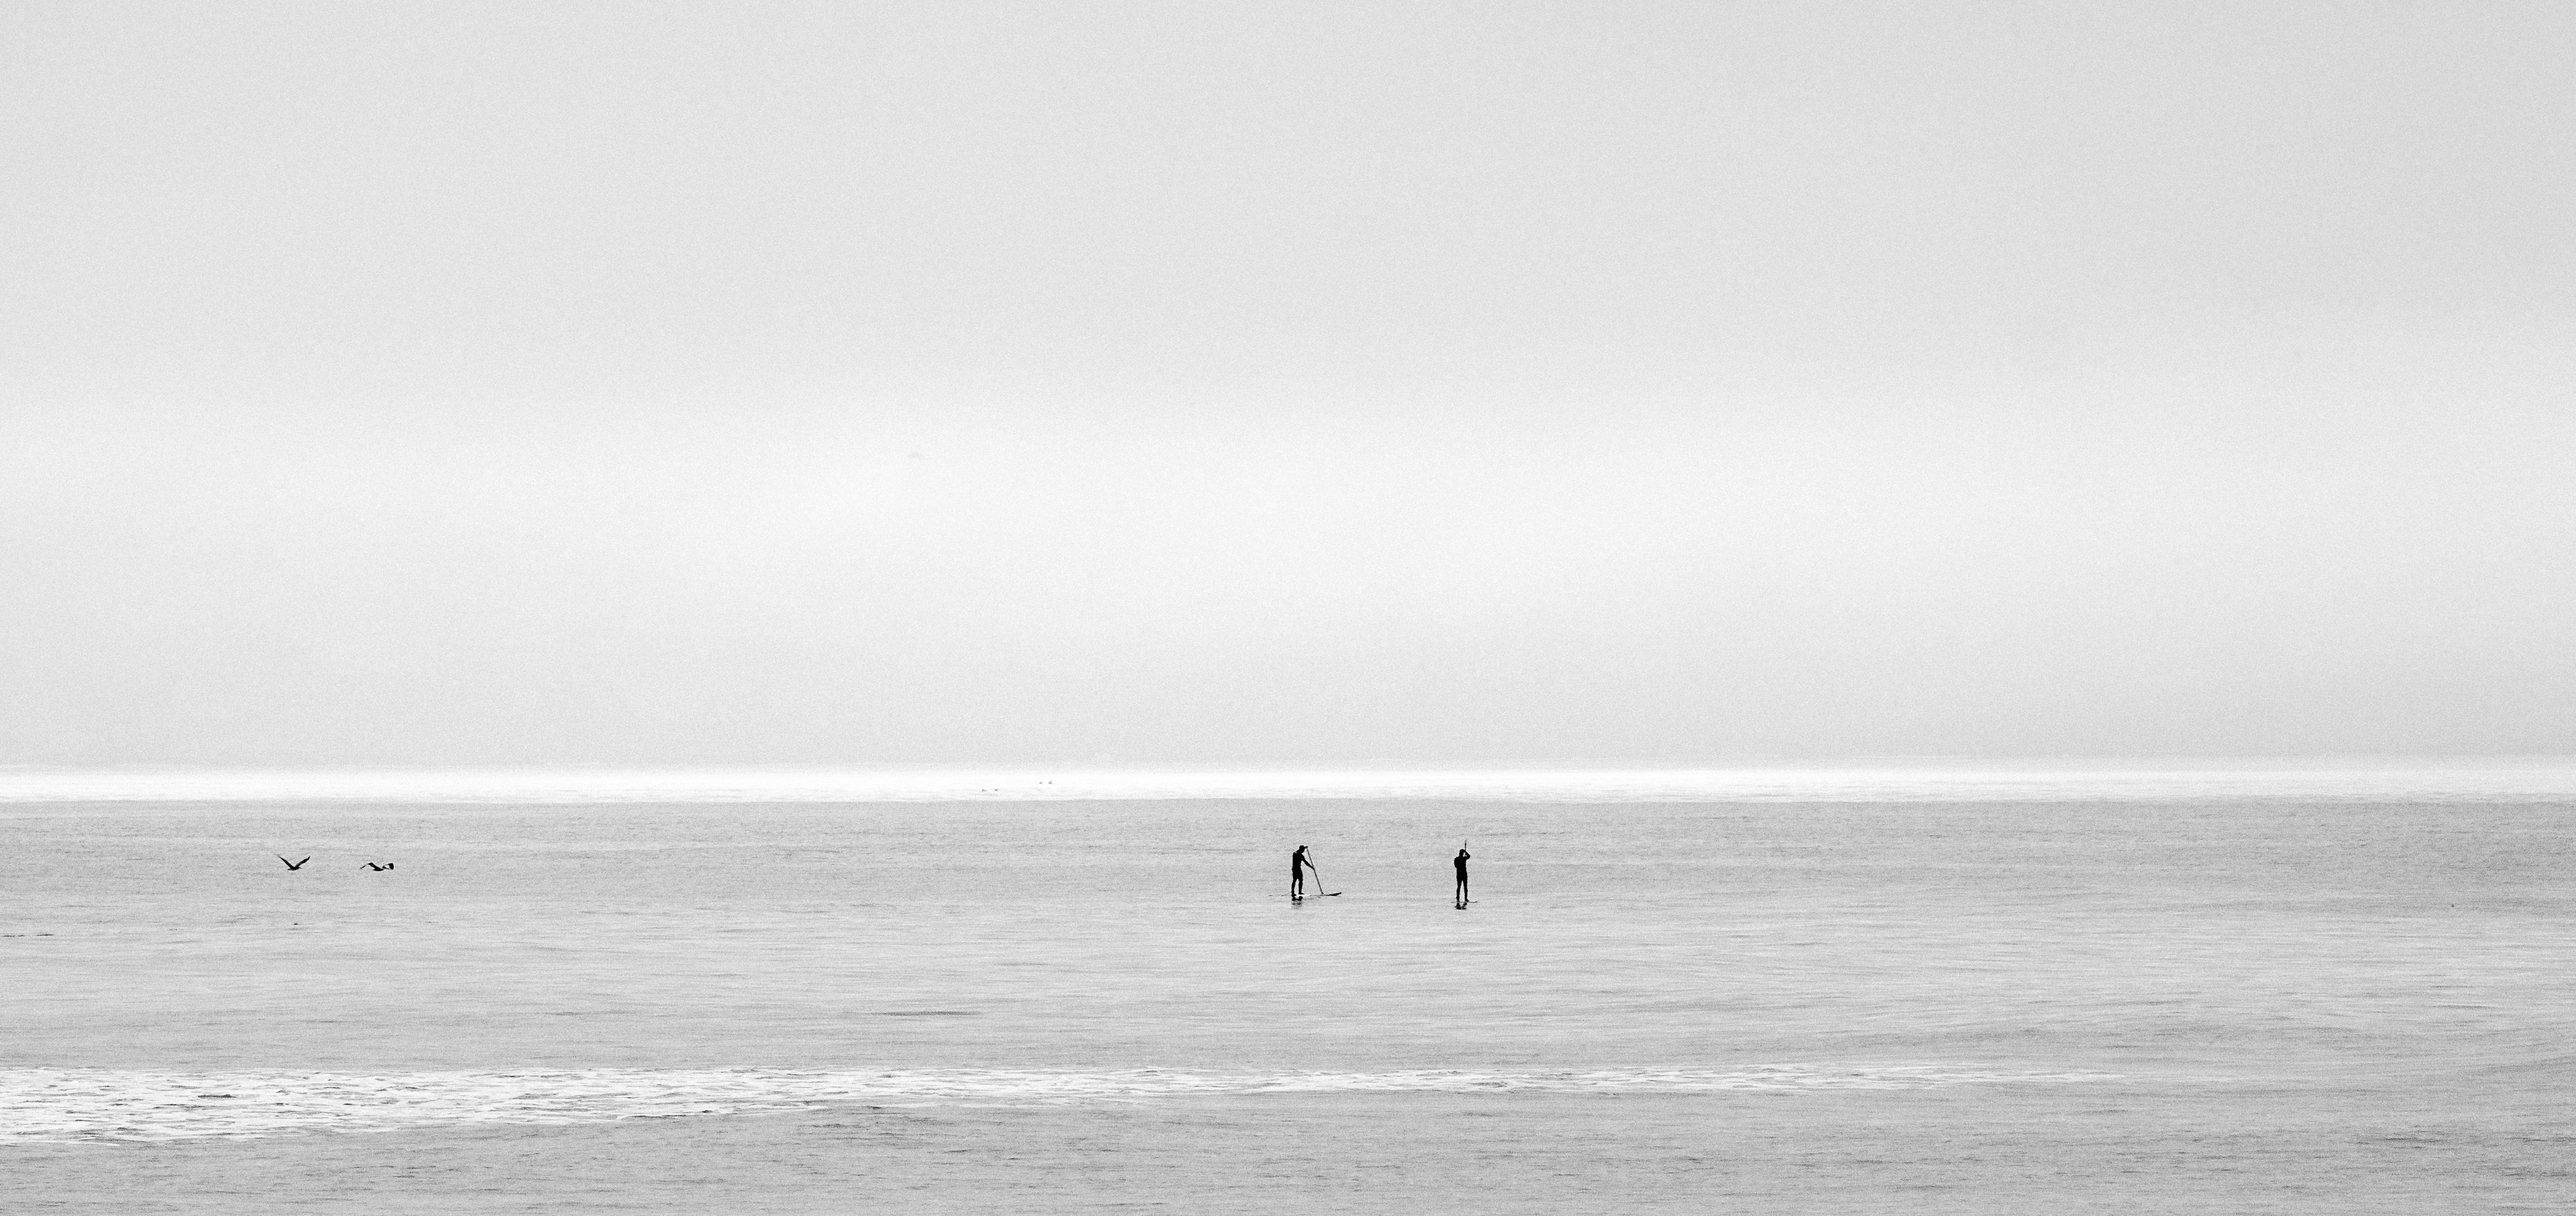
beach, sea, coast, water, sand, ocean, horizon, black and white, white, shore, wave, bay, monochrome, body of water, paddleboard, monochrome photography, atmospheric phenomenon, wind wave